I, E.T.

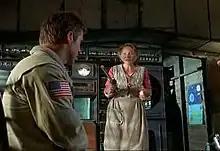
John Crichton becomes the first alien contact for another world

"I, E.T." is the second episode from the first season of the television series "Farscape", written by Sally Lapiduss and directed by Pino Amenta. This episode originally aired following "Thank God It's Friday, Again", episode #6.